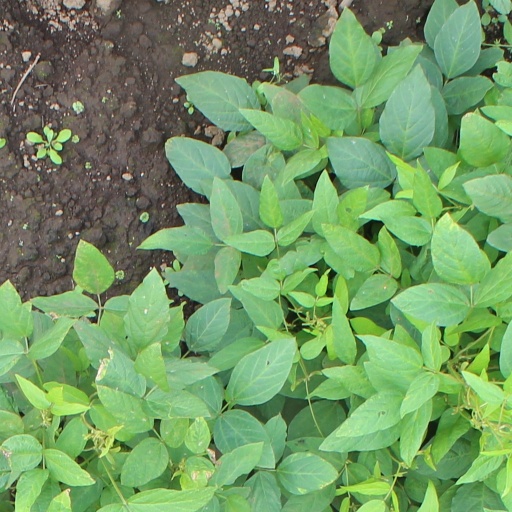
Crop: soybean